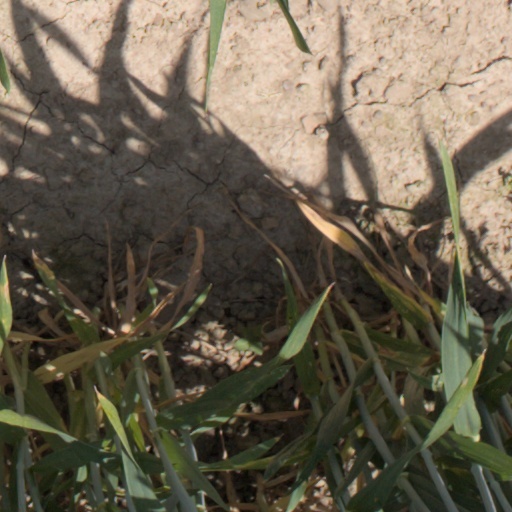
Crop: wheat